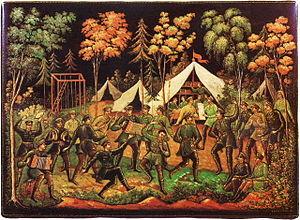
La miniature de Palekh est un artisanat populaire qui s'est développé dans le village de Palekh en Russie. Il s'agit de miniatures laquées, réalisées à tempera sur un support à base de papier-mâché. Ce sont, habituellement, des boîtes, des coffrets, des cendriers, des porte-cigarettes, des broches, des poudriers qui servent de supports à ces miniatures.